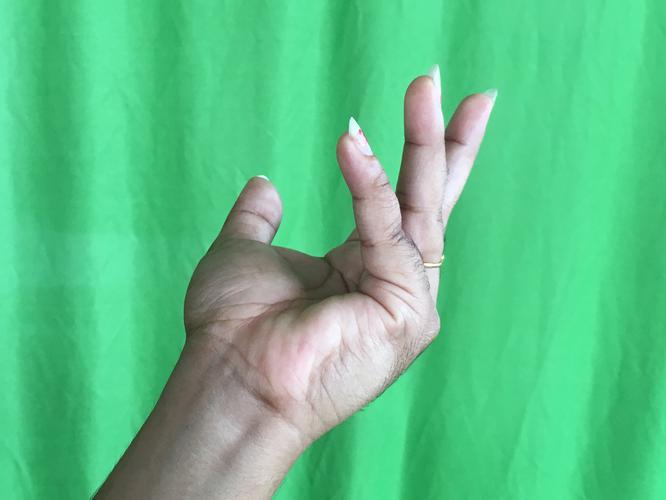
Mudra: Alapadmam
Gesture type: single_hand